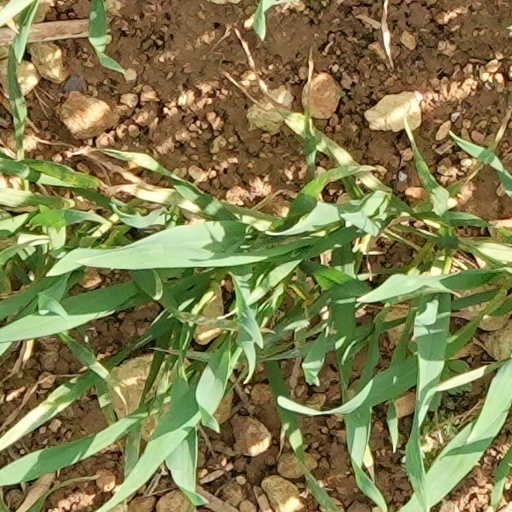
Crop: wheat